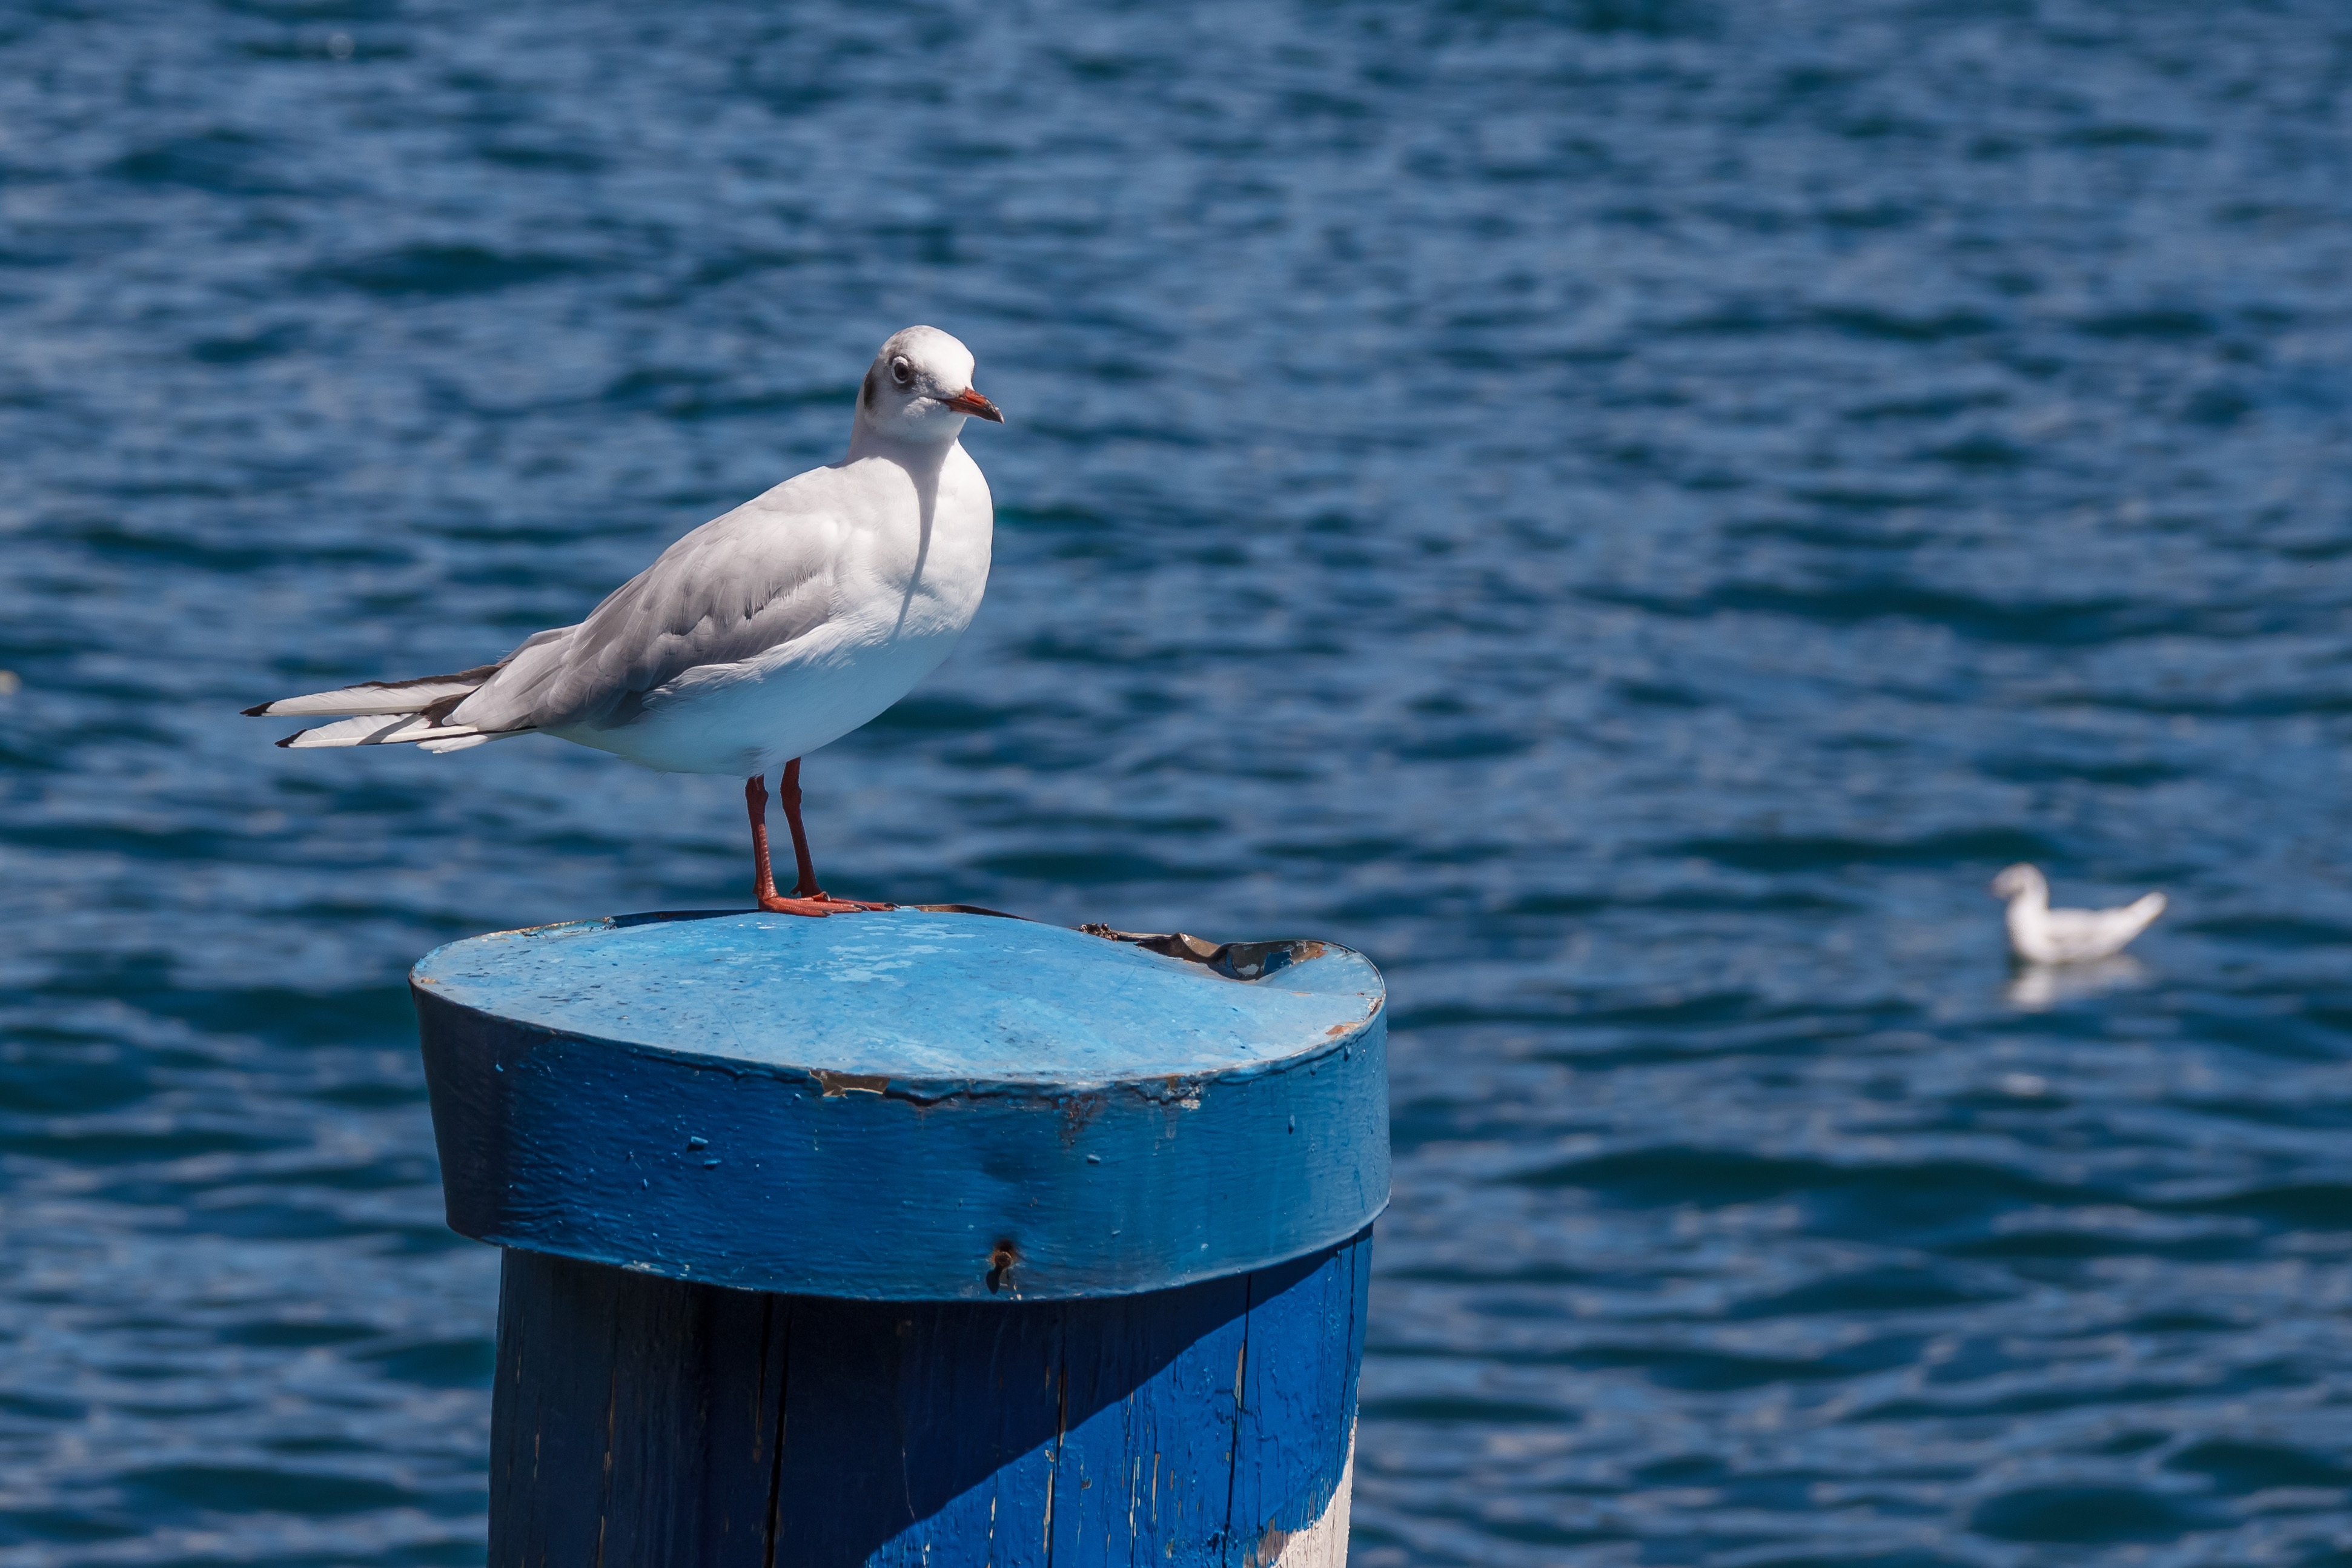
sea, coast, water, ocean, bird, seabird, seagull, pile, gull, blue, port, wood pile, vertebrate, seevogel, charadriiformes